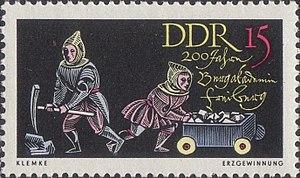
L’École des mines de Freiberg est, avec l’École des Ponts et Chaussées, la plus vieille école d'ingénieur au monde. C’est aujourd'hui une université spécialisée dans l'économie et l'exploitation des ressources naturelles : sciences de la terre, génie des matériaux, énergétique et sciences de l'environnement.